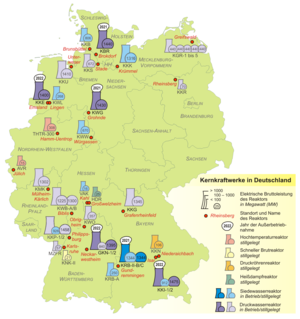
Le secteur de l’électricité en Allemagne se caractérise en 2019 par une production brute d'électricité issue en premier lieu des centrales à combustibles fossiles : 44,2 %, malgré la progression des énergies renouvelables : 40,1 %. La part du nucléaire est de 12,4 %.